Mark Gillis

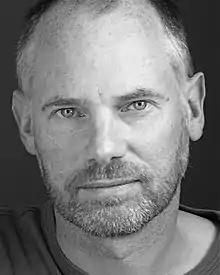
Mark Gillis

Mark Gillis is a British actor, writer and director. He is best known for writing, producing and directing the feature film "Sink" and playing William Elliot in the Netflix series "Eric".